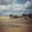
Label: plain